Donte Hill

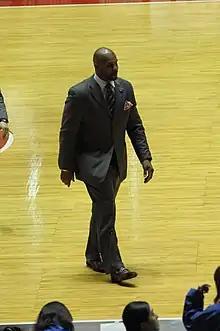

Donte' Hill (born October 4, 1978) is an American basketball head coach who last coached for the Iwate Big Bulls of the Japanese B.League.